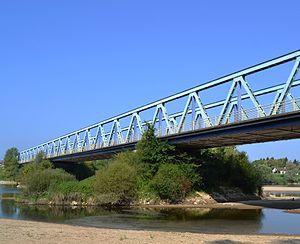
Pont de Fourchambault-Givry
La liste des ponts sur la Loire présente les ponts présents sur le fleuve français de la Loire et ses bras.
Cours-les-Barres est une commune française située dans le département du Cher en région Centre-Val de Loire.